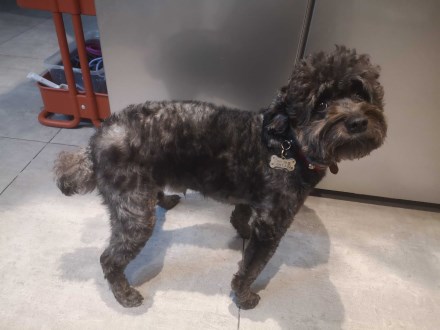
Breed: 2925-n000114-toy_poodle